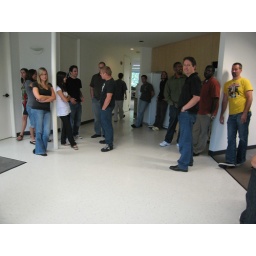
standing around awkardly as i cut cake